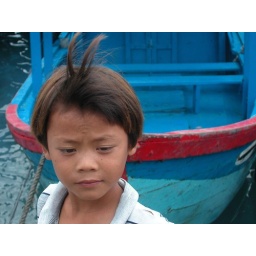
this (perhaps 10 years) young boy managed the incomming and outgoing boats traffic in a perfect way